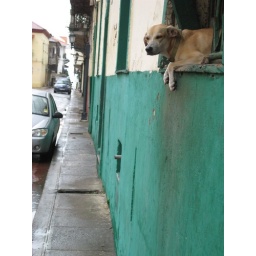
dog in the window